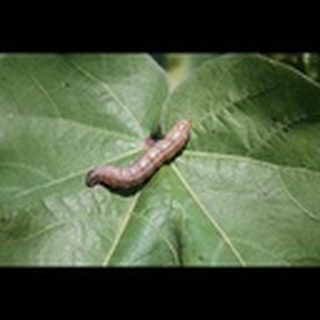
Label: cotton_army_worm